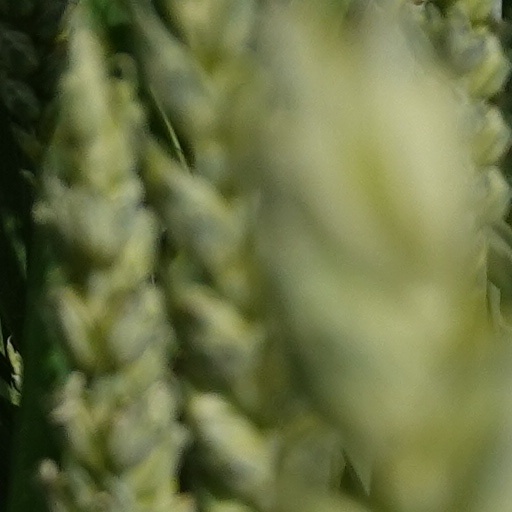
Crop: wheat